Girl Pat

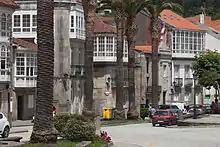
The northern Spanish town of Corcubión (photographed in 2011), where "Girl Pat" rested in April 1936

George Black Orsborne was born George Black on 4 July 1902, in the small north Scottish coastal town of Buckie. He assumed the Orsborne name when his widowed mother remarried and moved the family to Aberdeen, where George, nicknamed "Dod", spent his formative years. When he was 14, Orsborne lied about his age and enlisted as a Boy Seaman in the Royal Navy; in his memoirs he wrote: "I never did have an adolescence". He served in the Dover Patrol, and was wounded during the 1918 Zeebrugge Raid. After leaving the Navy in December 1919 and working ashore for a brief period, he was persuaded by a former captain of the "Cutty Sark," Captain Wilkins, to go back to sea. He joined the merchant navy, sailing mainly in small ships based in Liverpool.